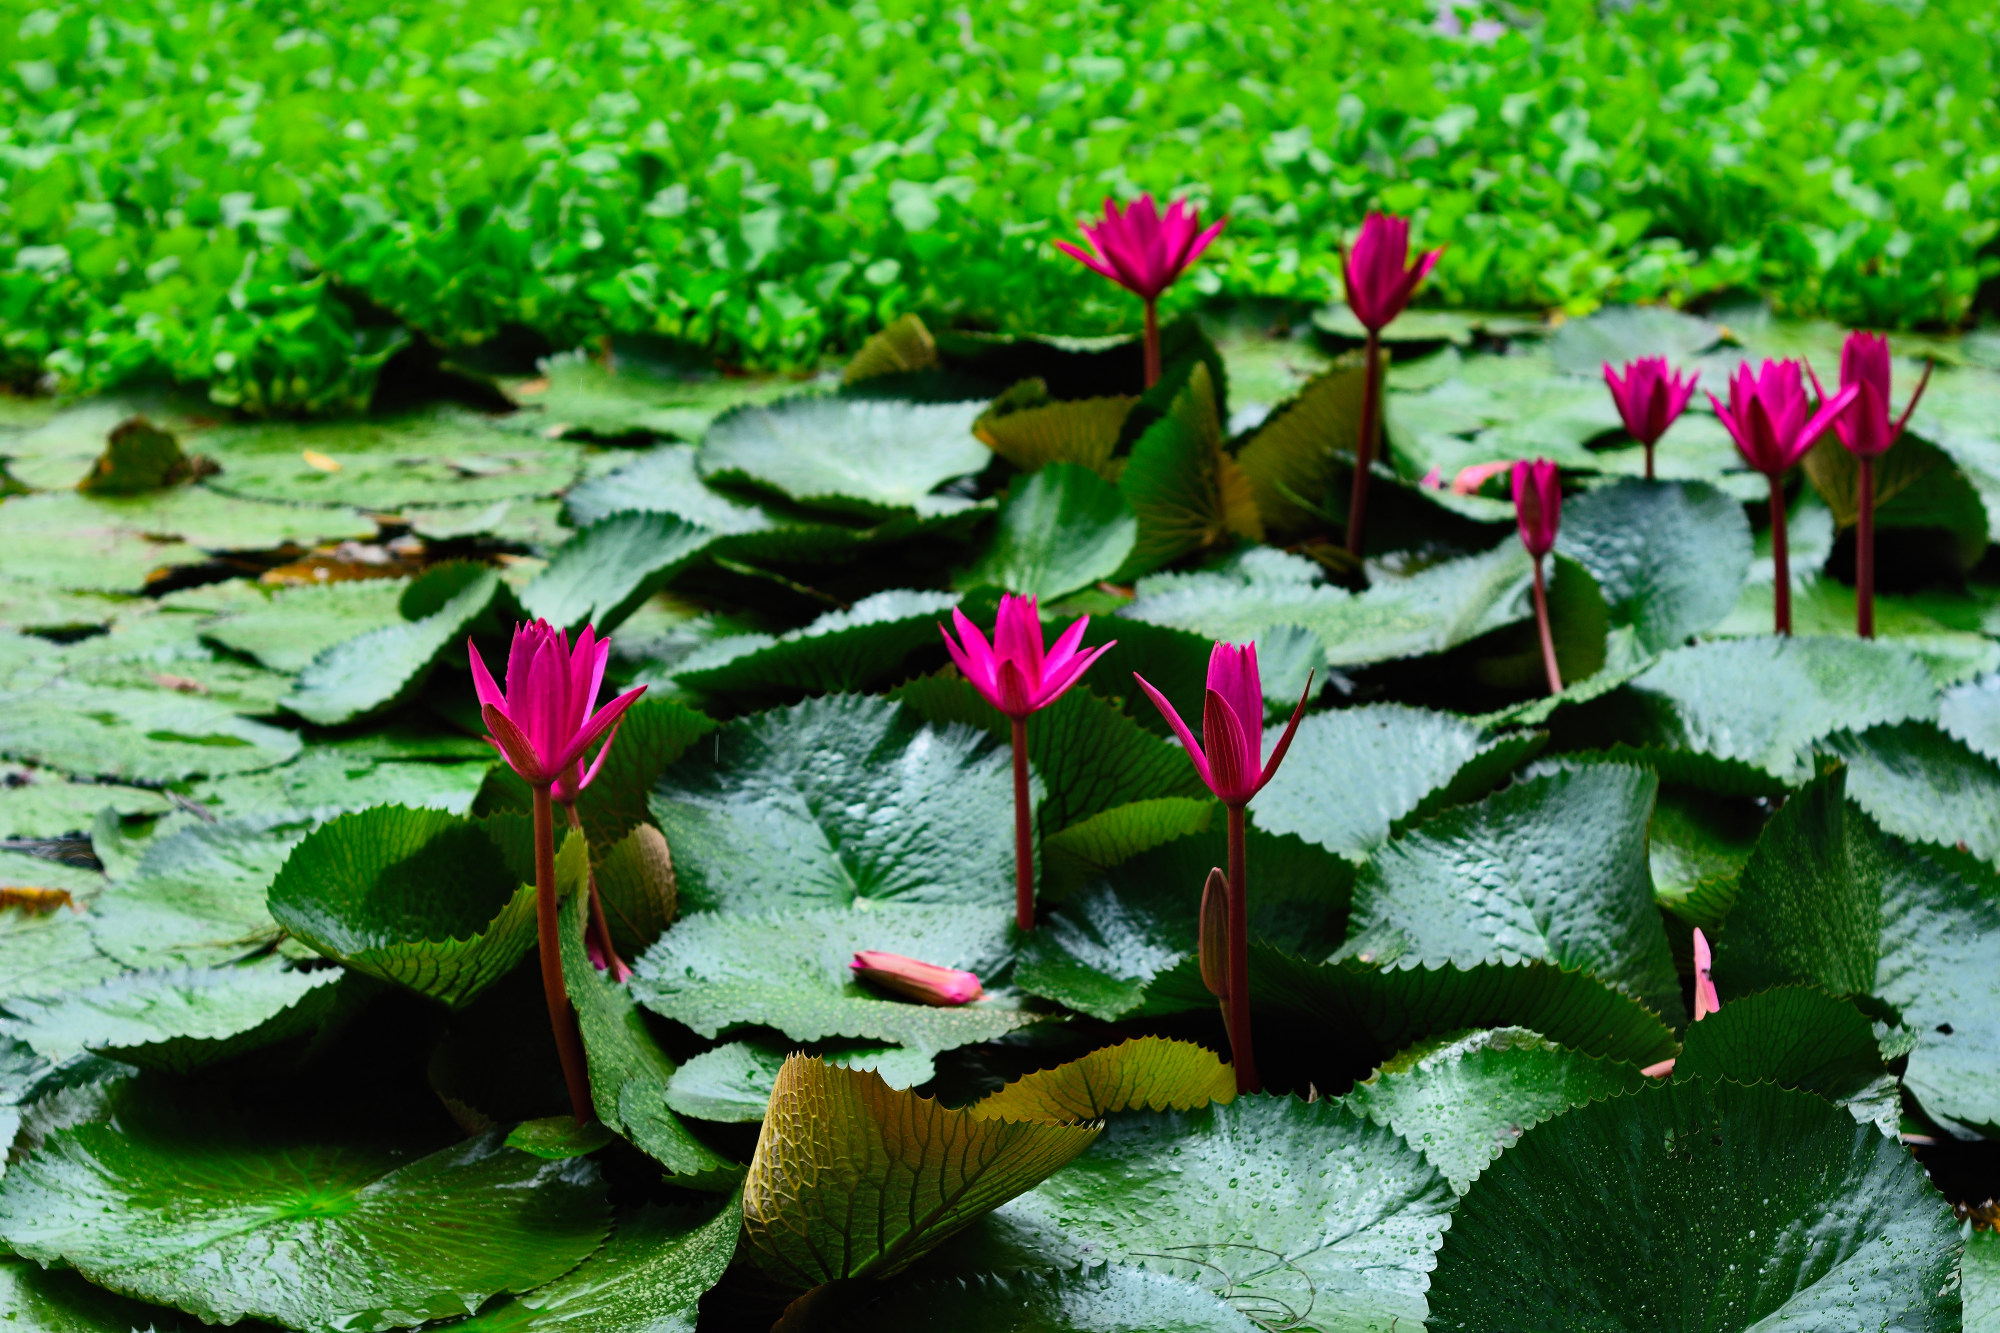
Pink Water Lily & Water Hyacinth — Khurushkul Pond, Bangladesh
Pink water lily (Nymphaea) flowers blooming amid dense water hyacinth (Eichhornia crassipes) coverage in a freshwater pond near Khurushkul, Cox's Bazar, Bangladesh. Photographed during the June 2026 monsoon season, with post-rain water droplets visible on the lily pads. Part of a 100-image GPS-tagged survey of the same pond.
Location: Khurushkul, Chattogram, Bangladesh
Captured: 2026-06-19T10:38:26+06:00